Cieneguillas prison riots

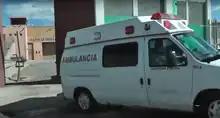
An ambulance leaving the prison after the first riot

In the first riot, sixteen inmates were killed and five others injured. Fifteen of those dead died in the prison, the other died later at a hospital. A state official said on 1 January that the deaths were variously caused by gunshot wounds, stab wounds, and being beaten. Only inmates were injured.